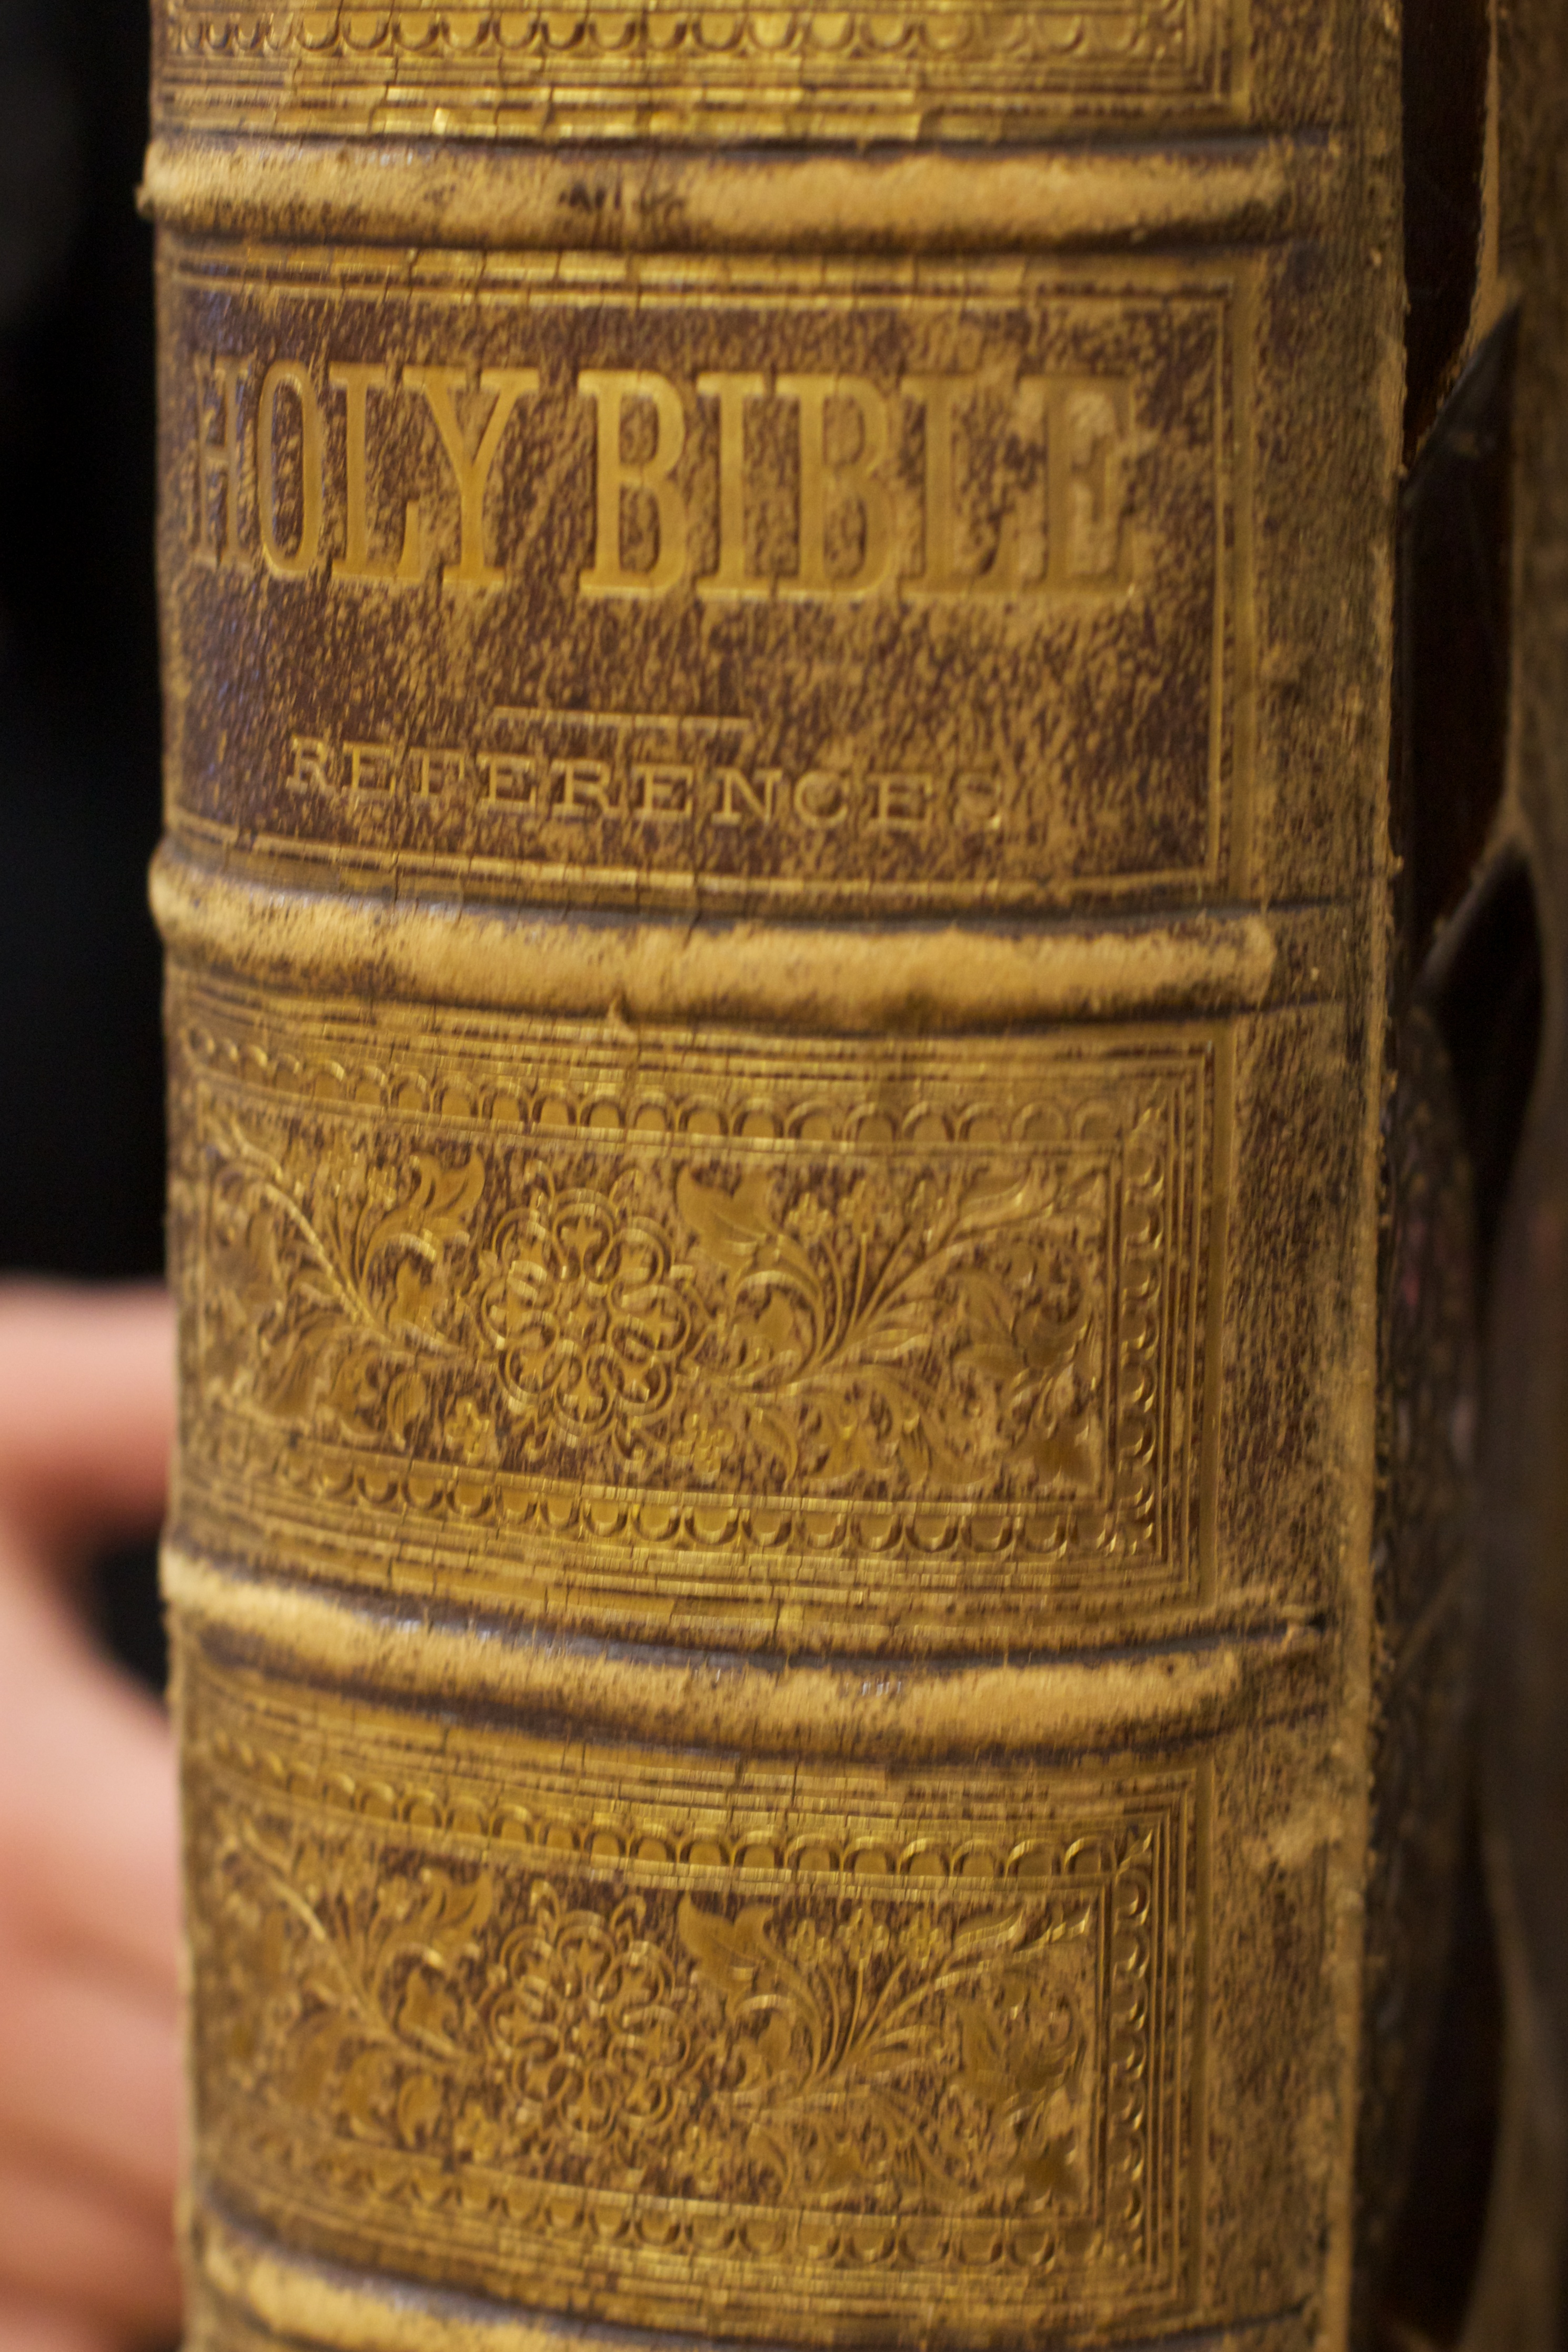
wood, antique, money, brass, carving, man made object, ancient history, distilled beverage